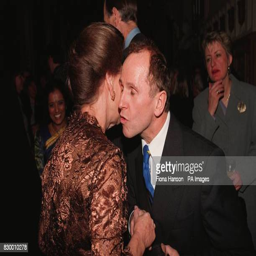
noble person greets dancer at a reception for the arts looking on are actors